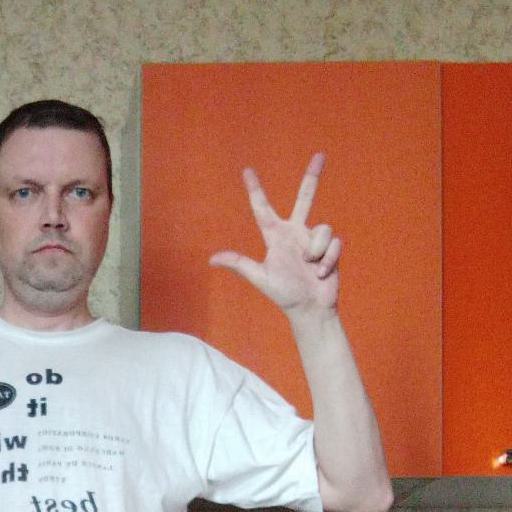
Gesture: three2